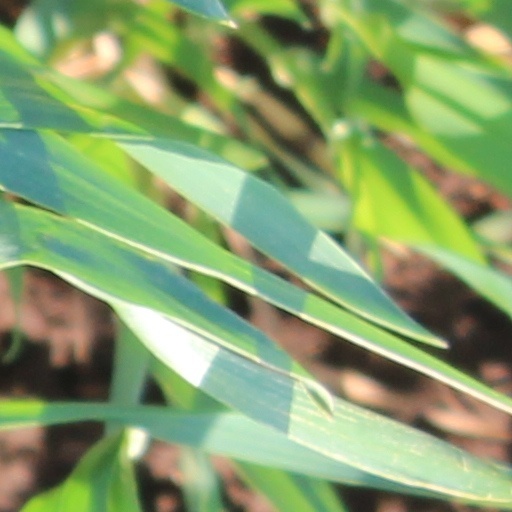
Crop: wheat